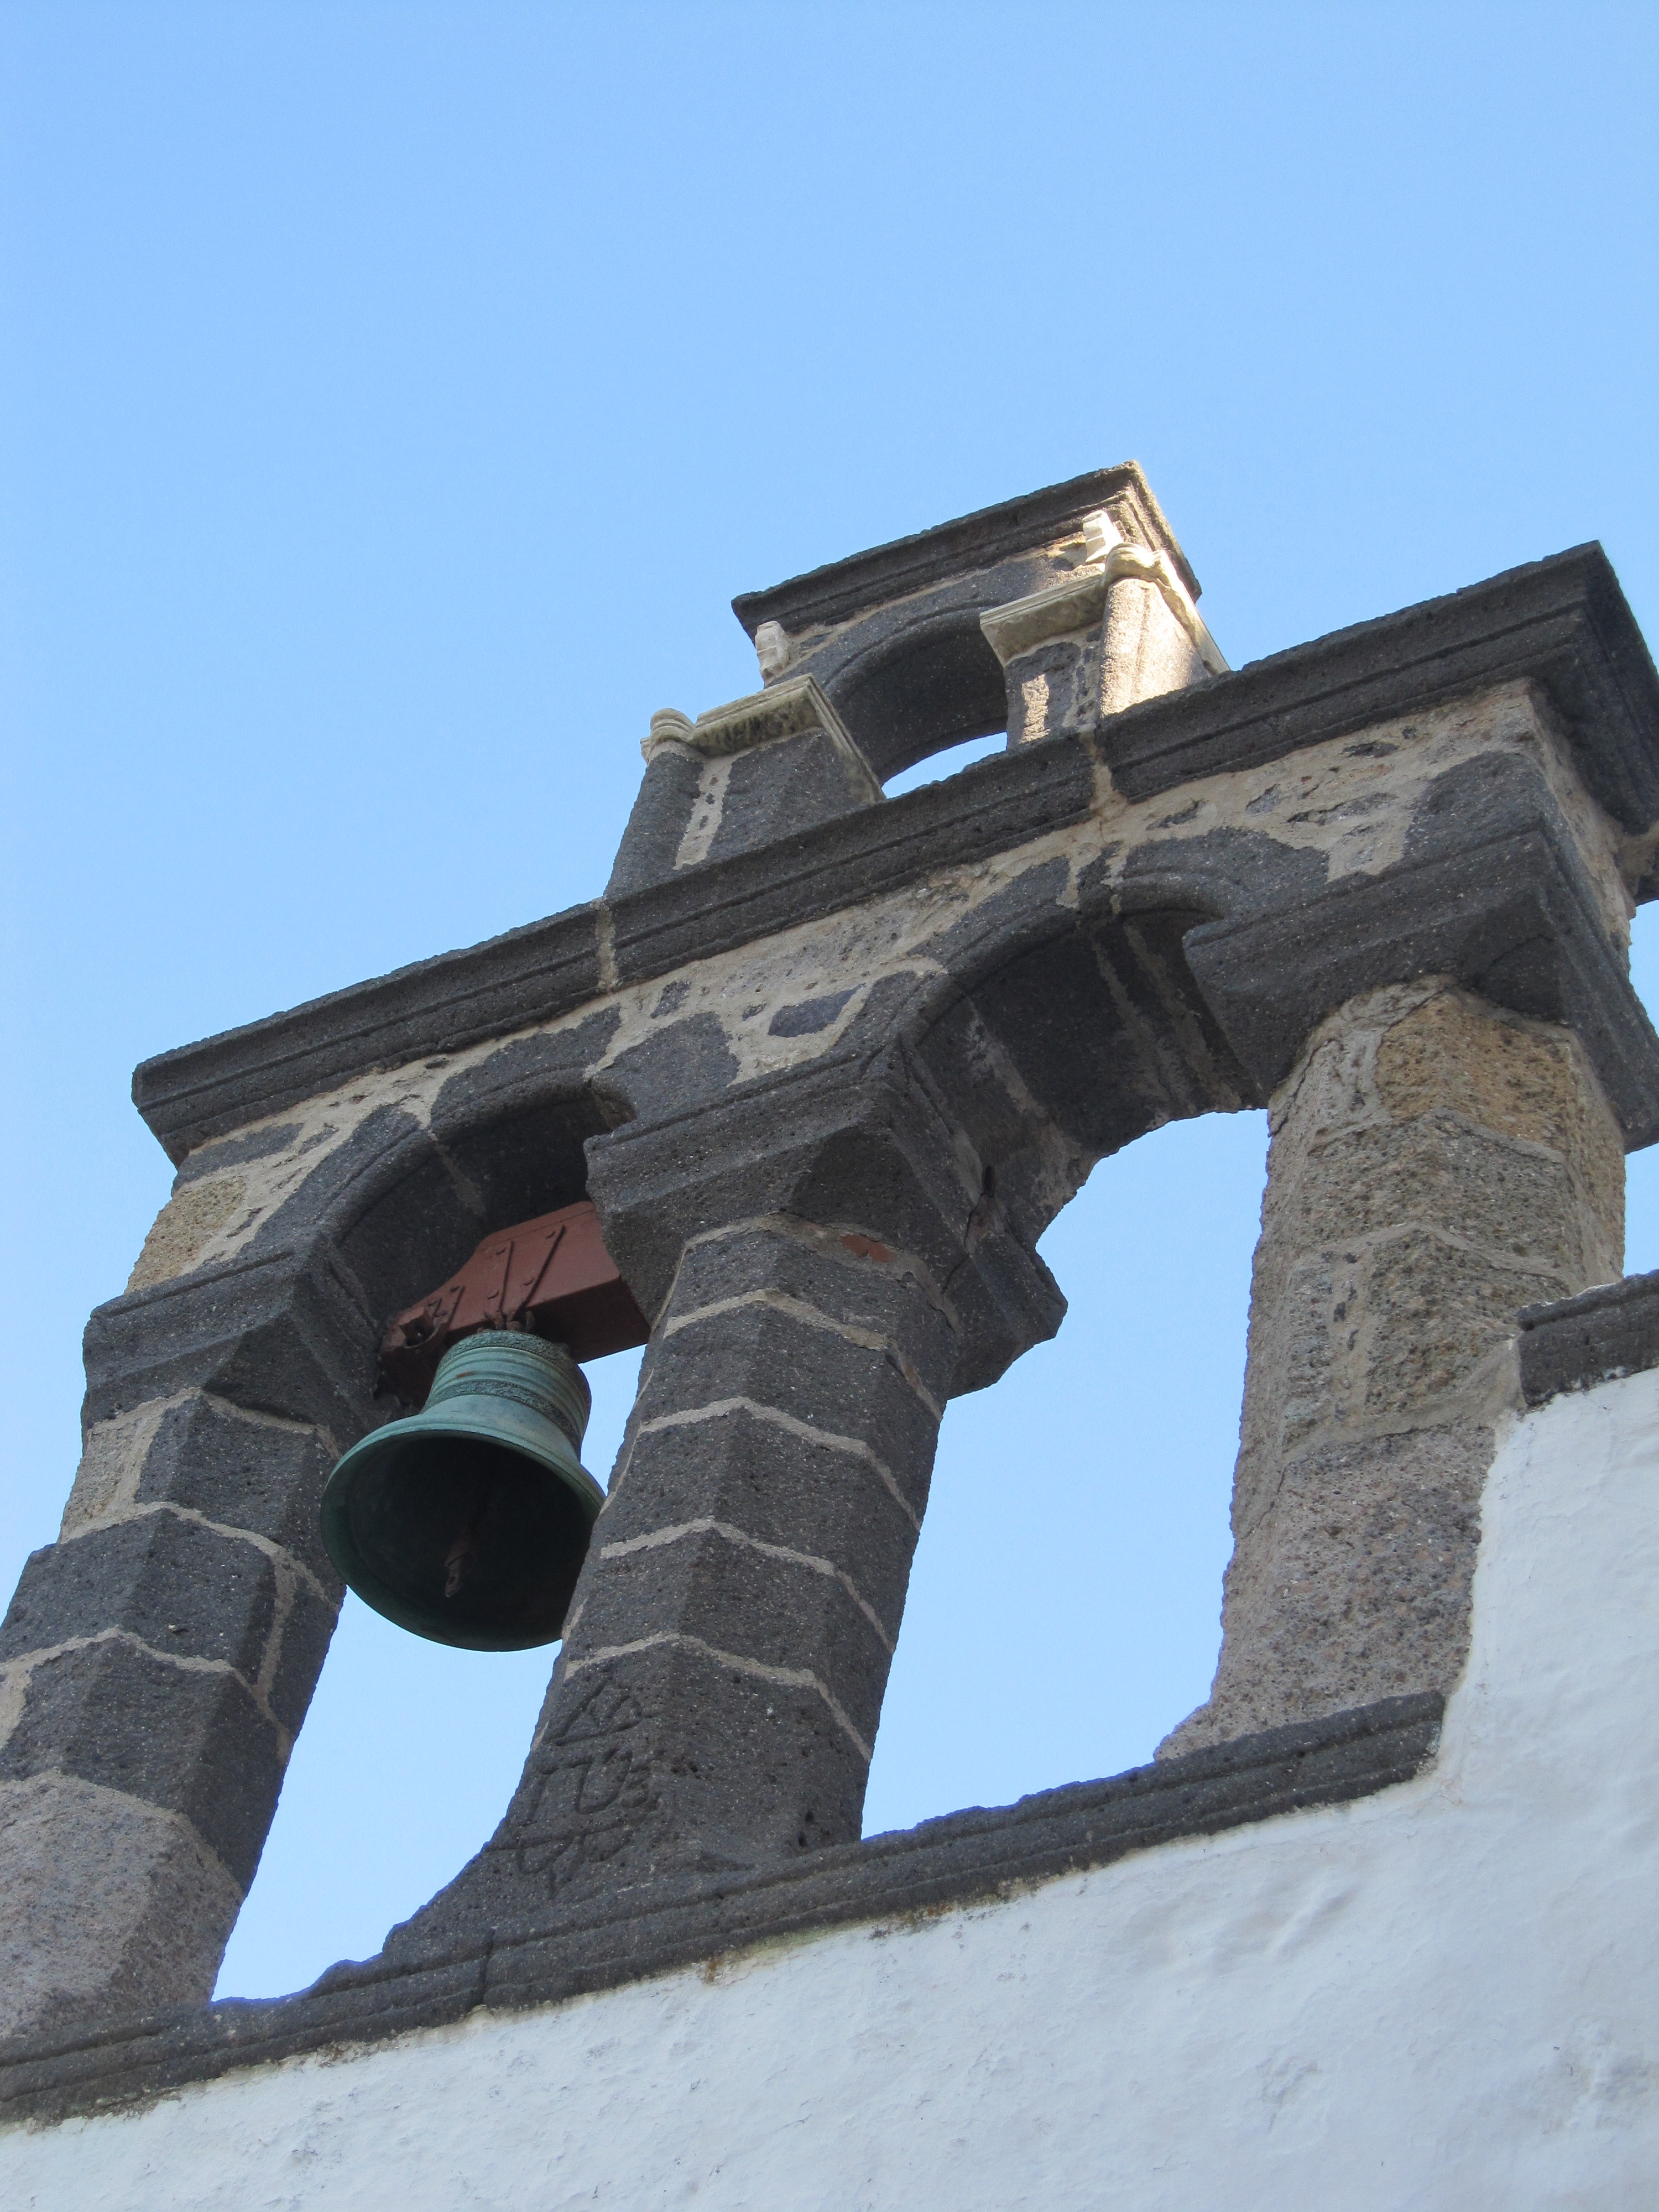
architecture, structure, sky, roof, old, wall, monument, bell, arch, landmark, blue, church, material, sculpture, ruins, greece, ancient history